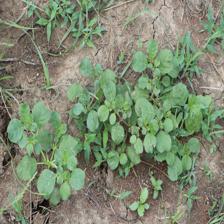
Label: BroadLeafWeed